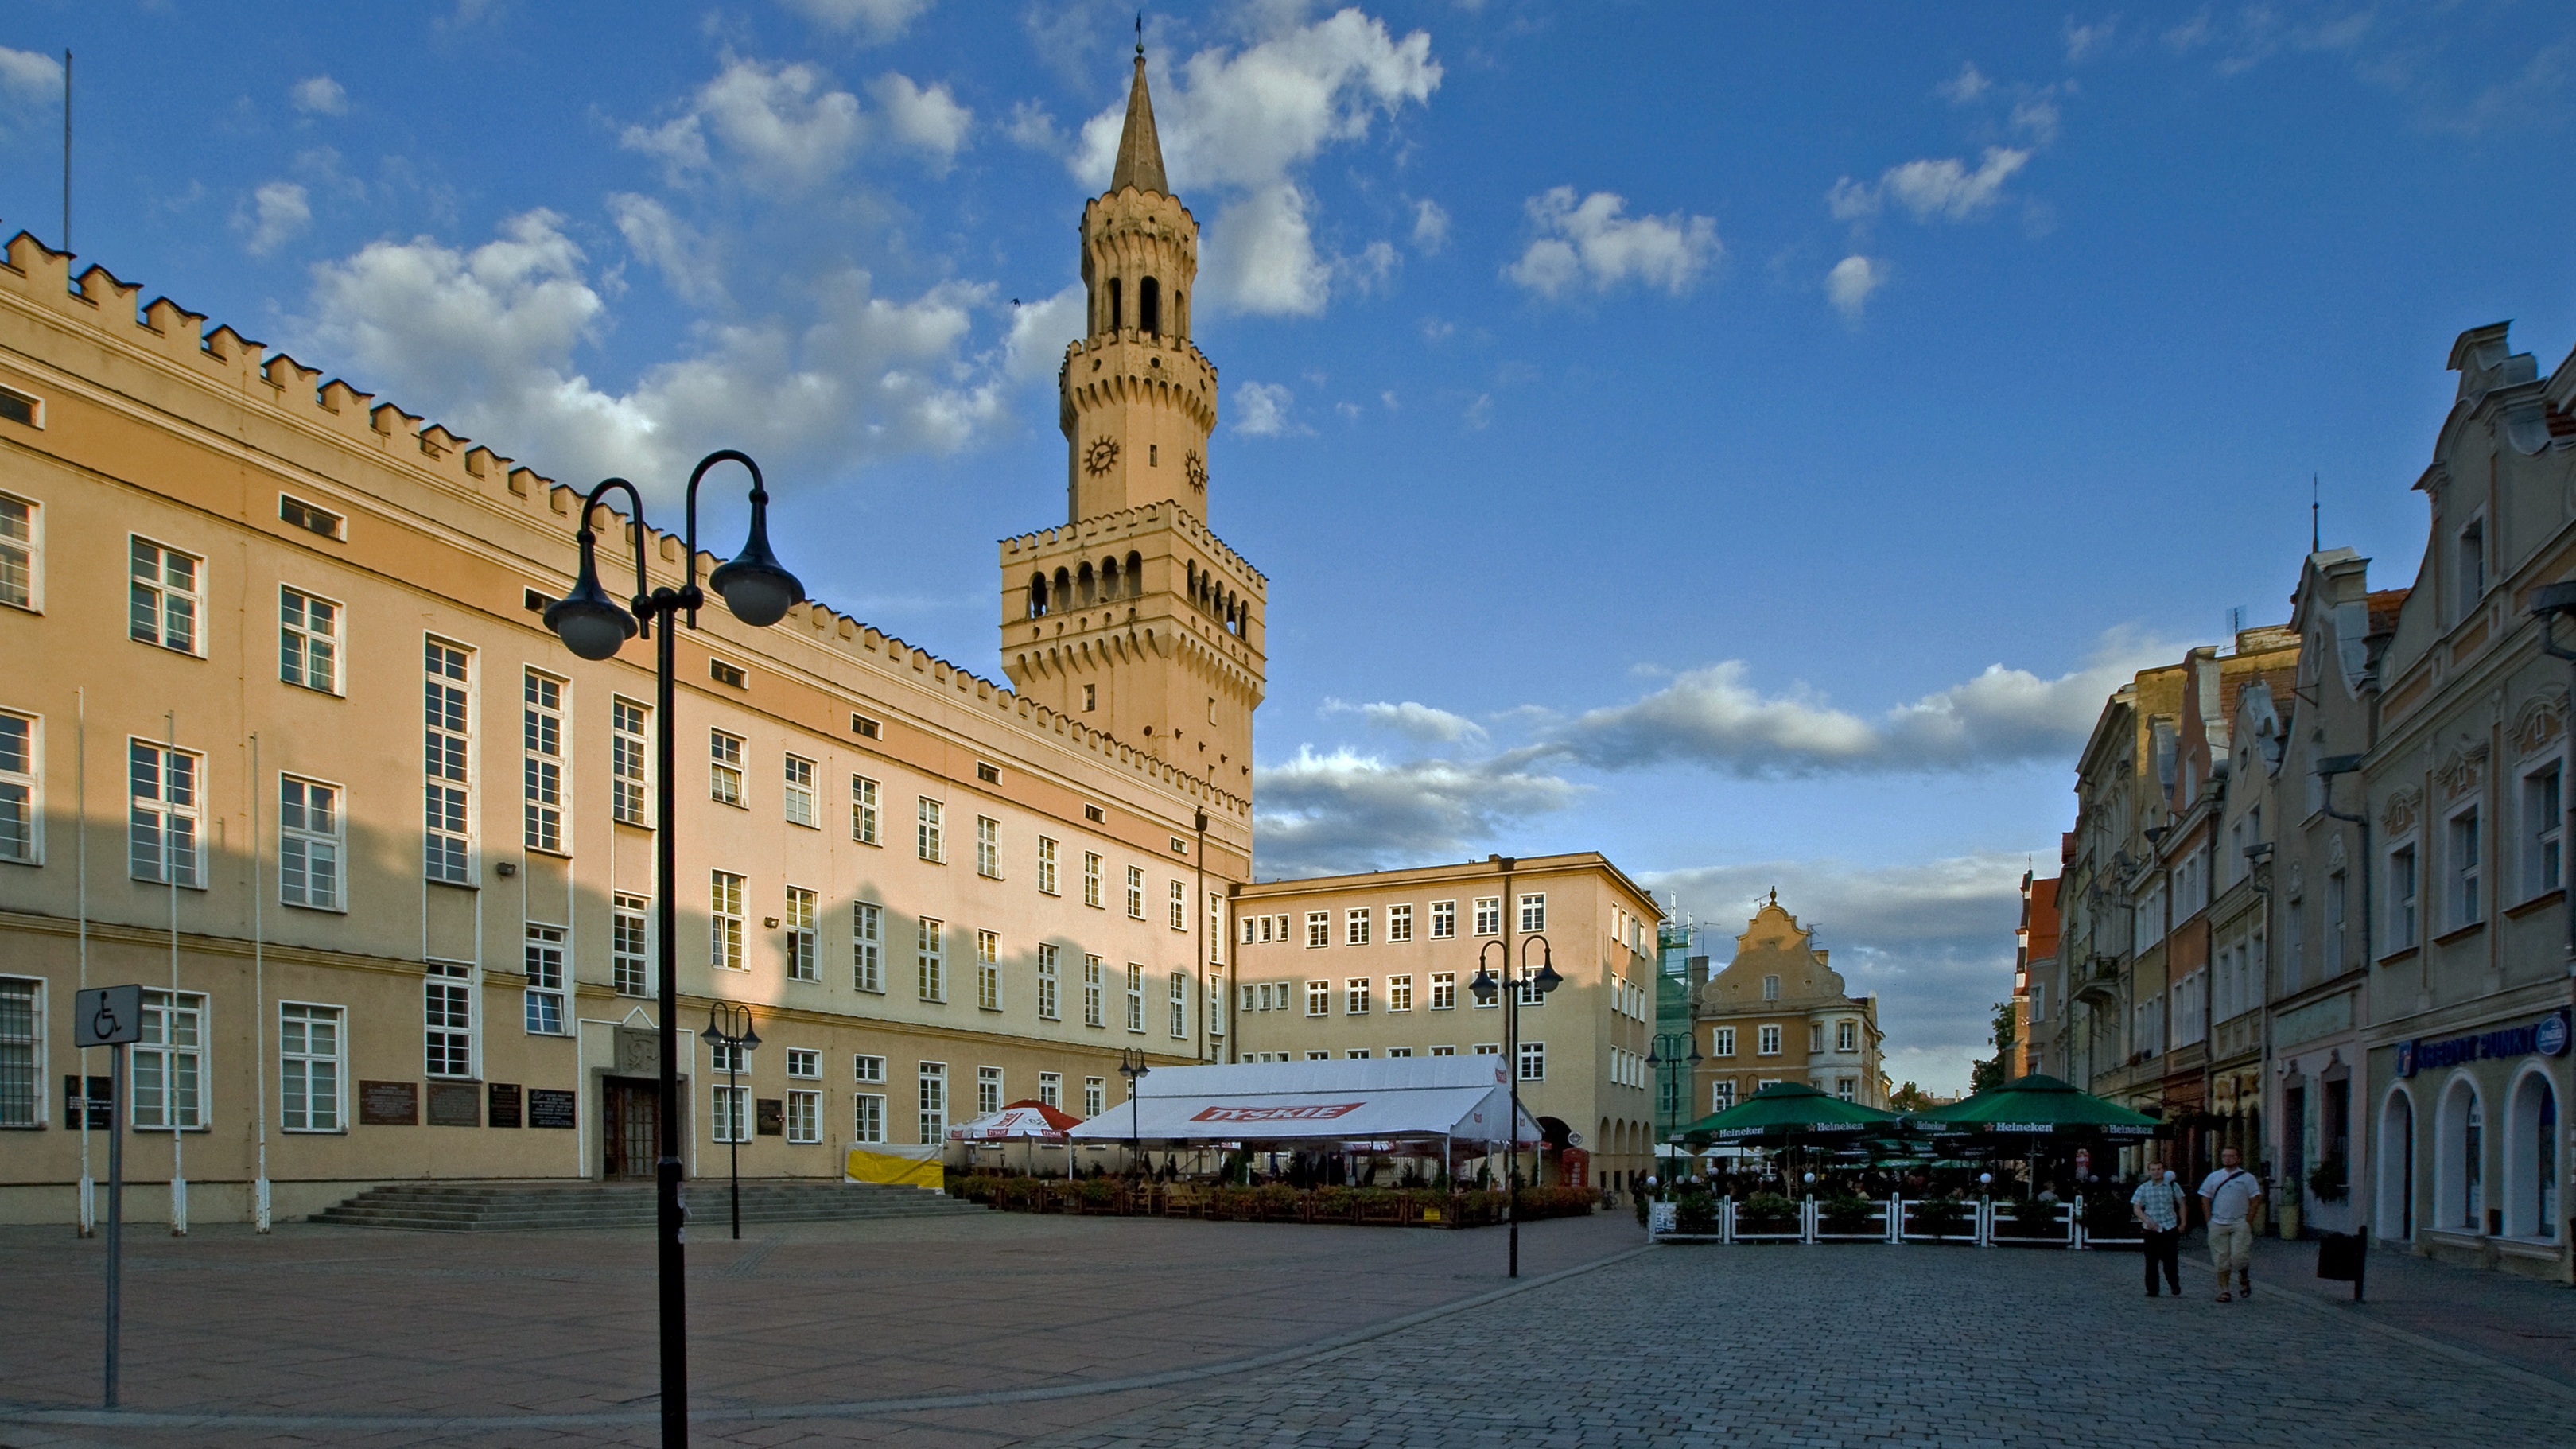
architecture, street, town, palace, city, cityscape, downtown, plaza, landmark, facade, tourism, waterway, town square, silesia, town hall, opole, urban area, human settlement